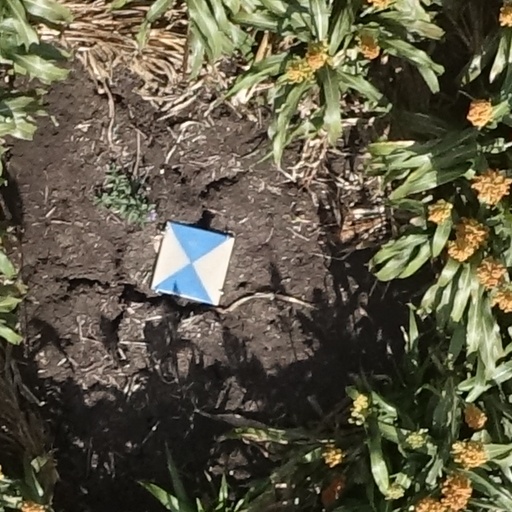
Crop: sorghum